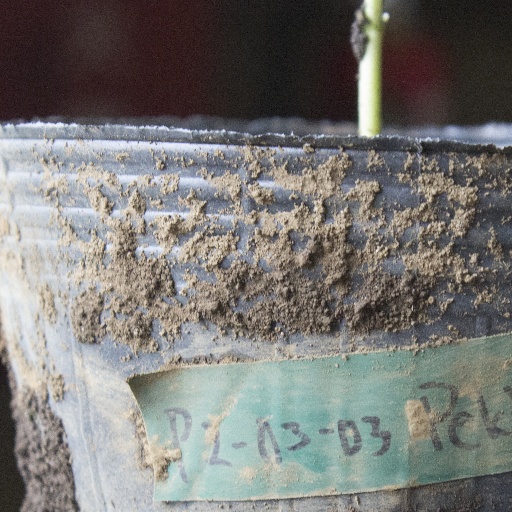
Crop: soybean